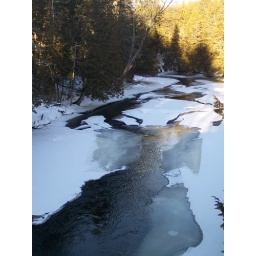
Taken from the road bridge on the Douty Hill Road in Sangerville, Piscataquis County Maine.